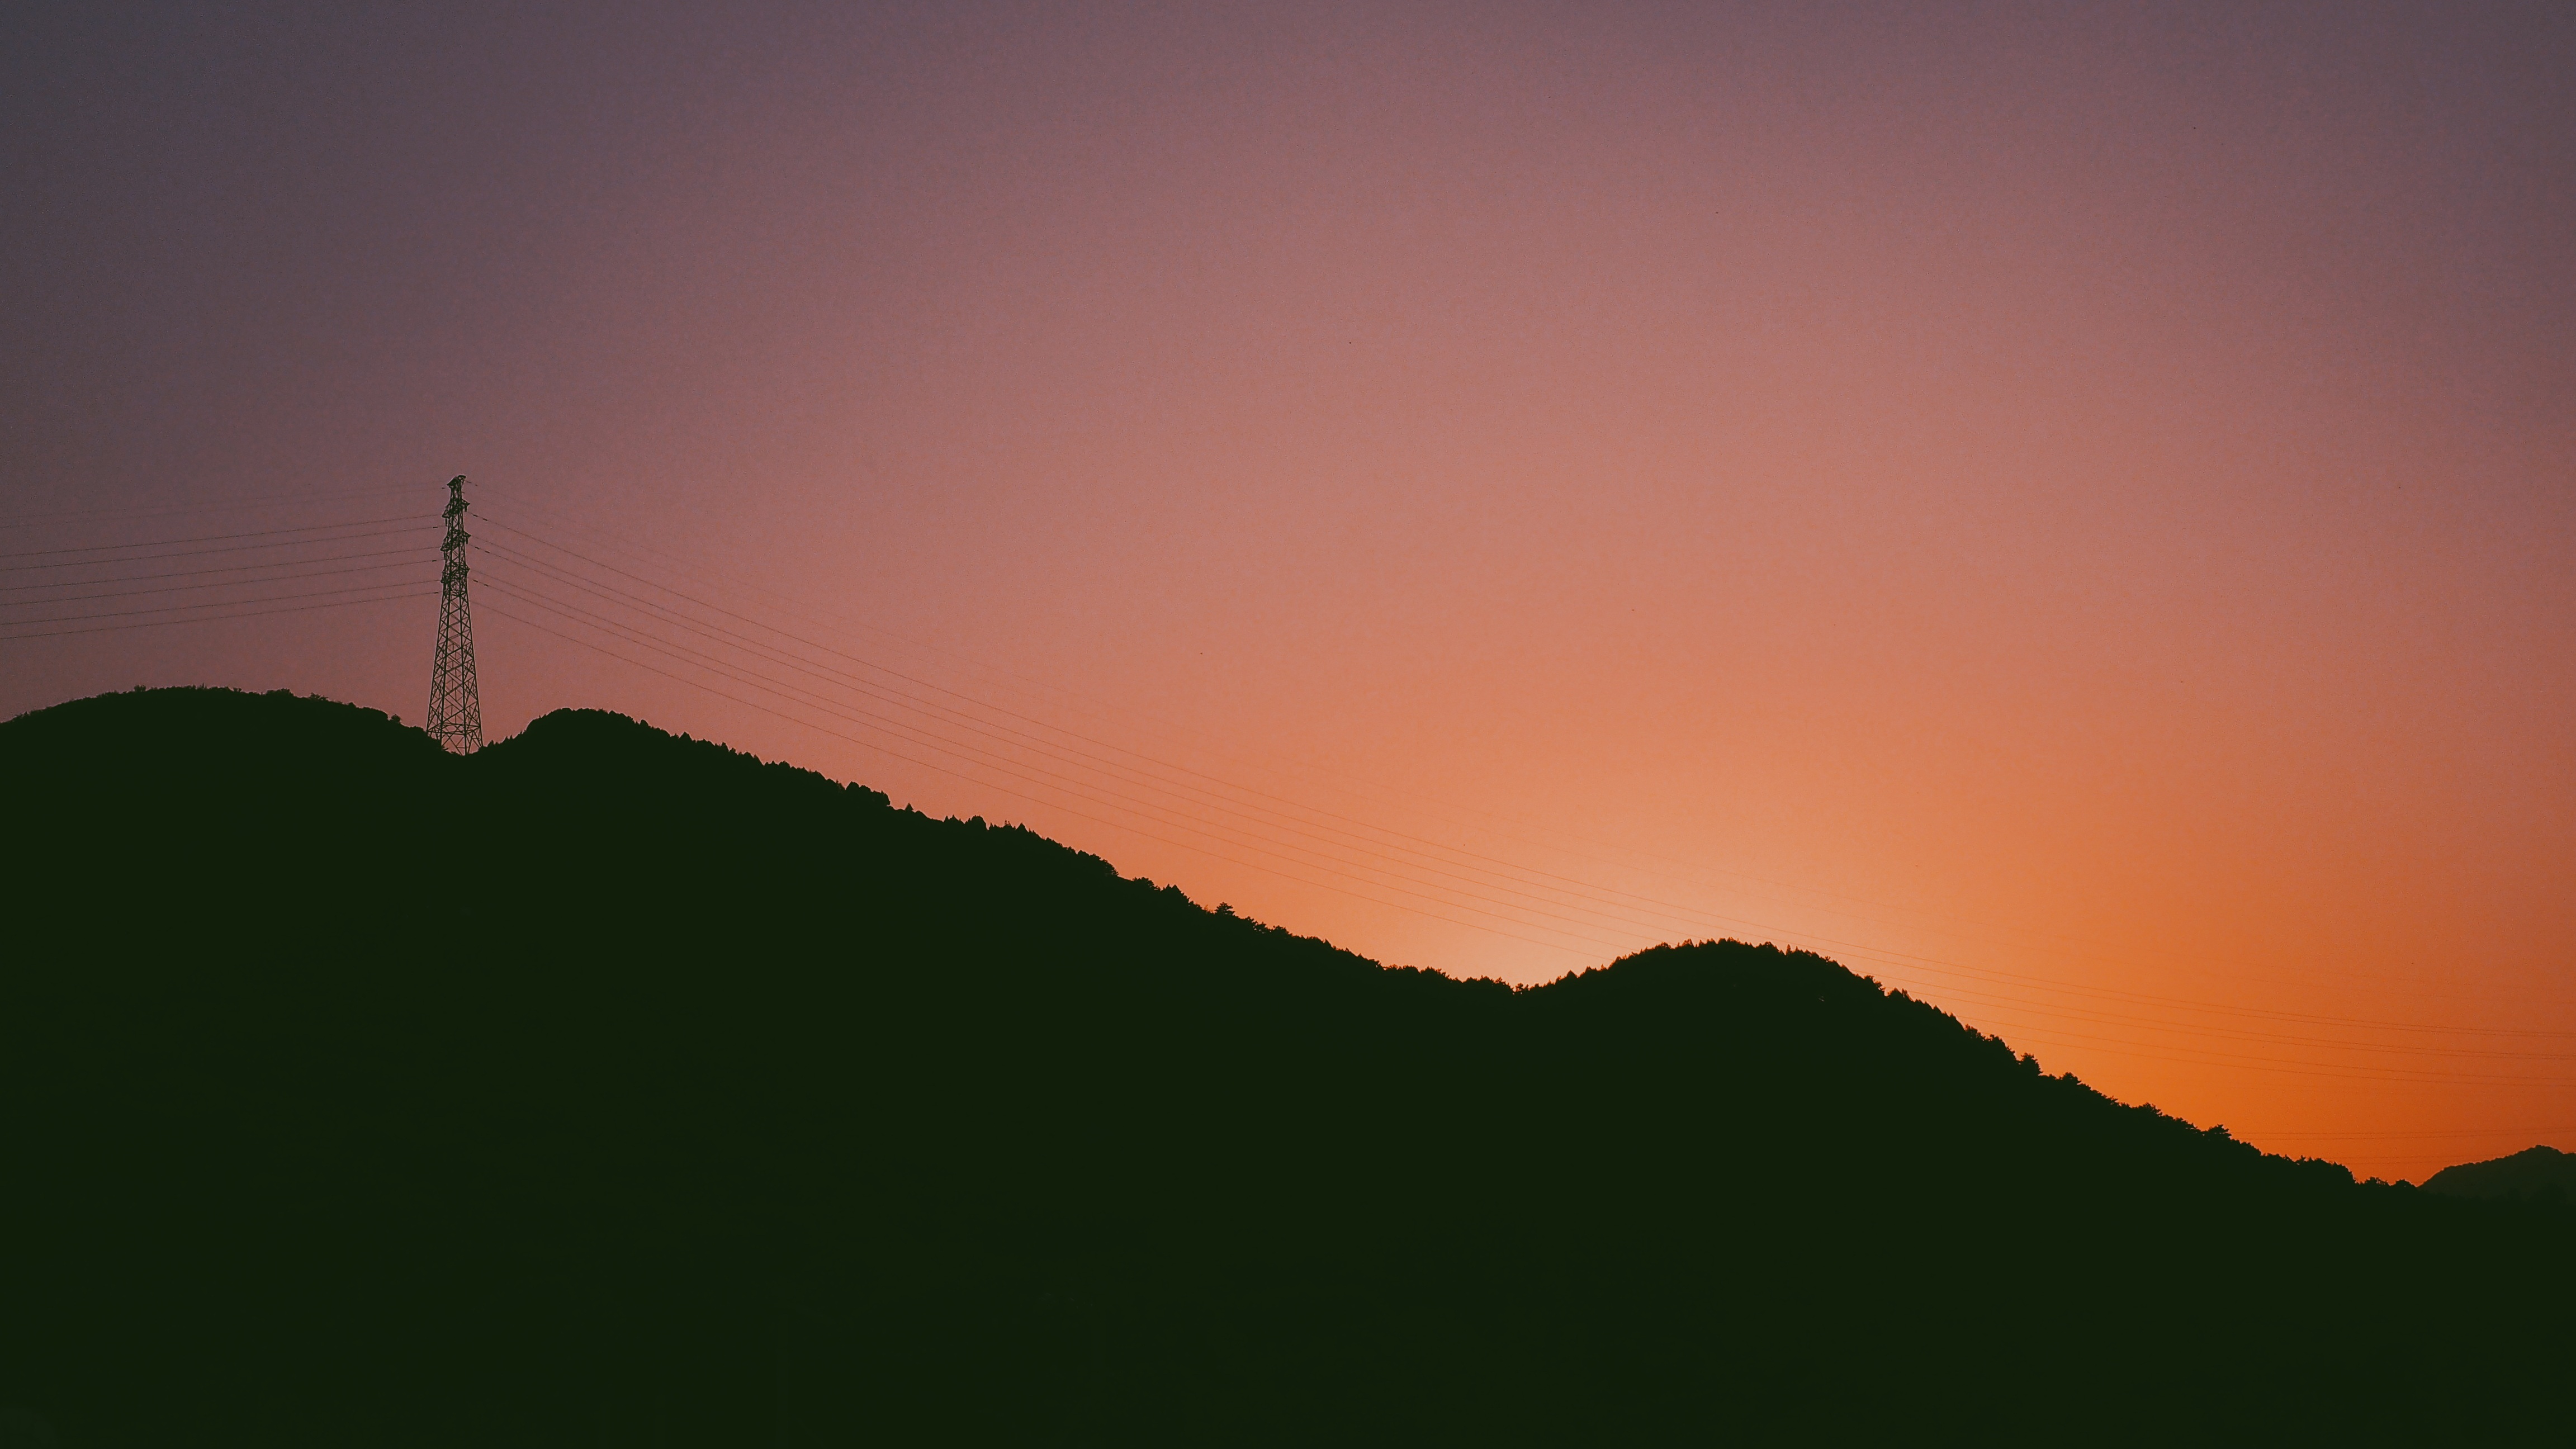
landscape, horizon, silhouette, mountain, cloud, structure, sky, sun, technology, sunrise, sunset, sunlight, morning, hill, dawn, atmosphere, wire, dusk, pole, evening, twilight, orange, line, high, tower, glow, electricity, plain, energy, pylon, power, infrastructure, electric, supply, afterglow, voltage, utility pole, atmospheric phenomenon, red sky at morning